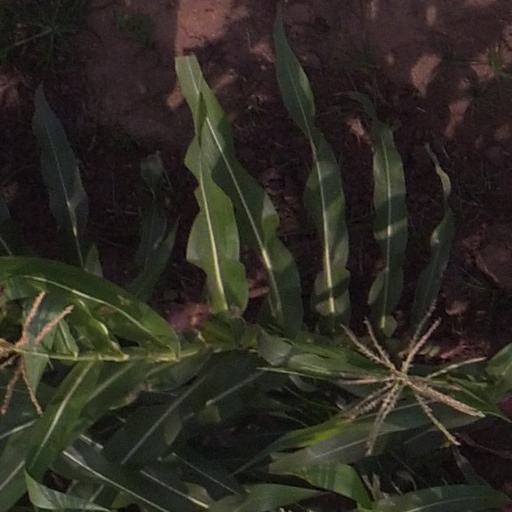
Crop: maize; corn